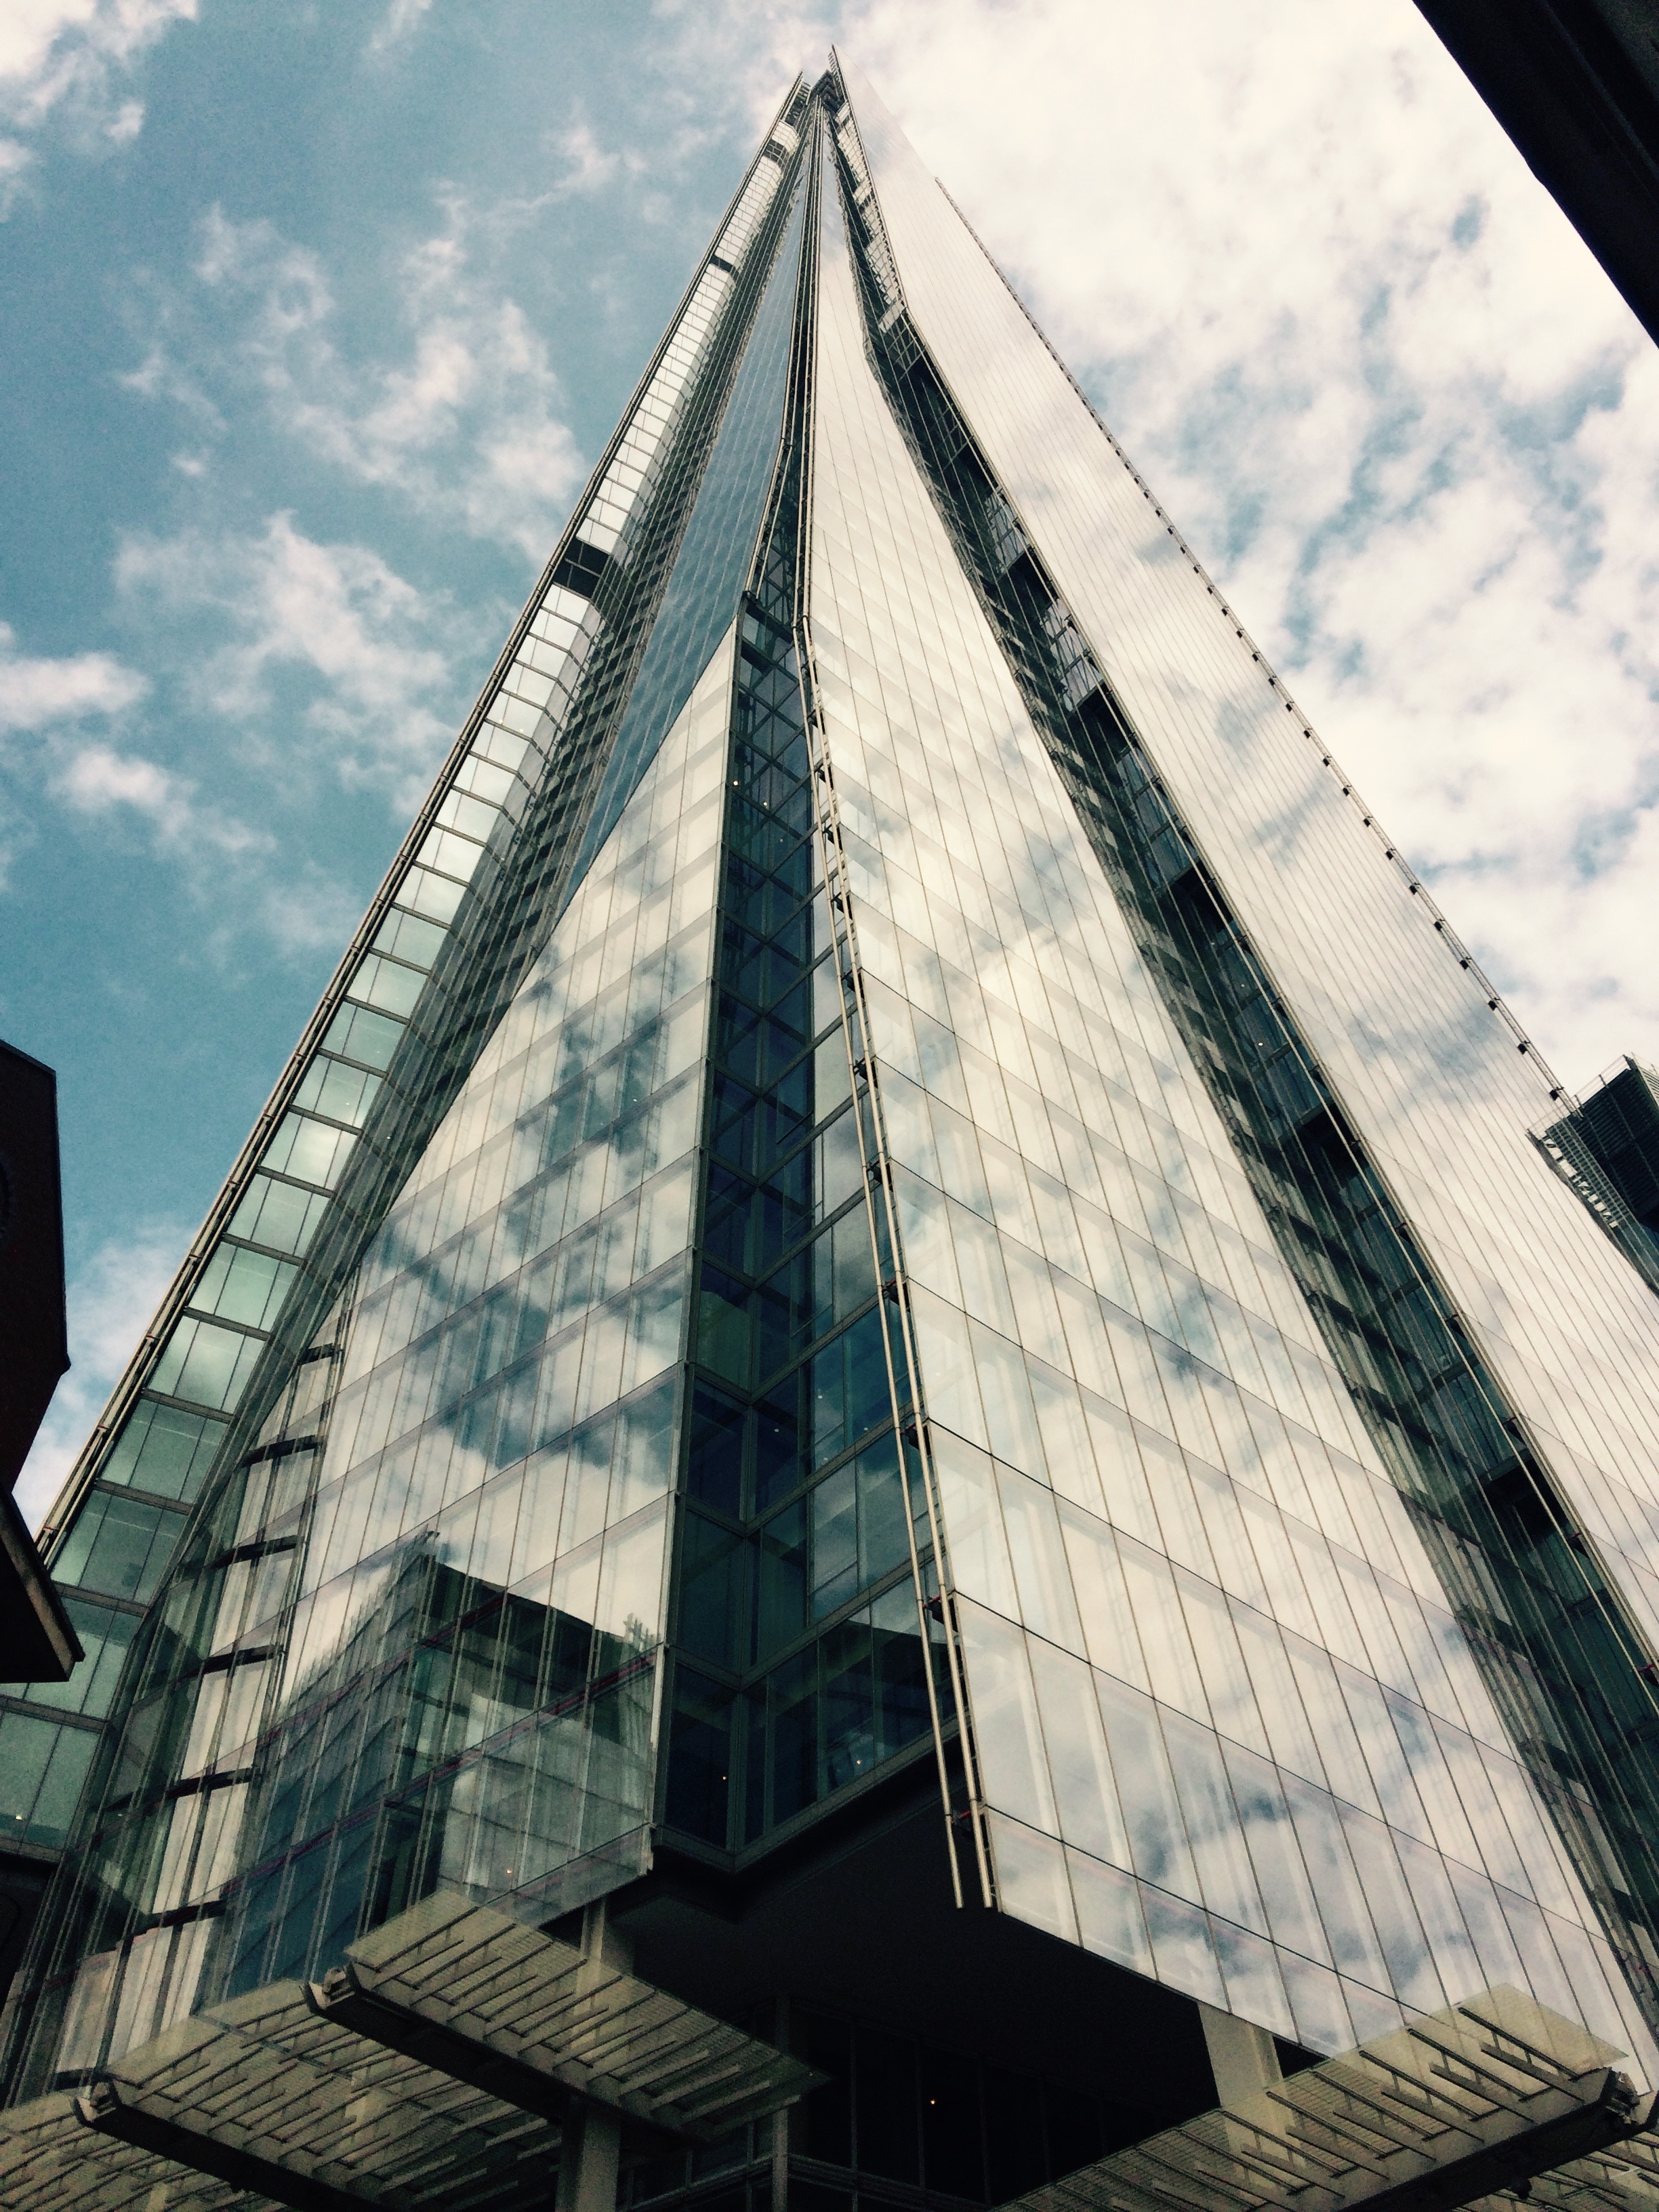
architecture, building, skyscraper, line, reflection, tower, landmark, facade, blue, tower block, london, spire, symmetry, shape, shard, urban area, the shard